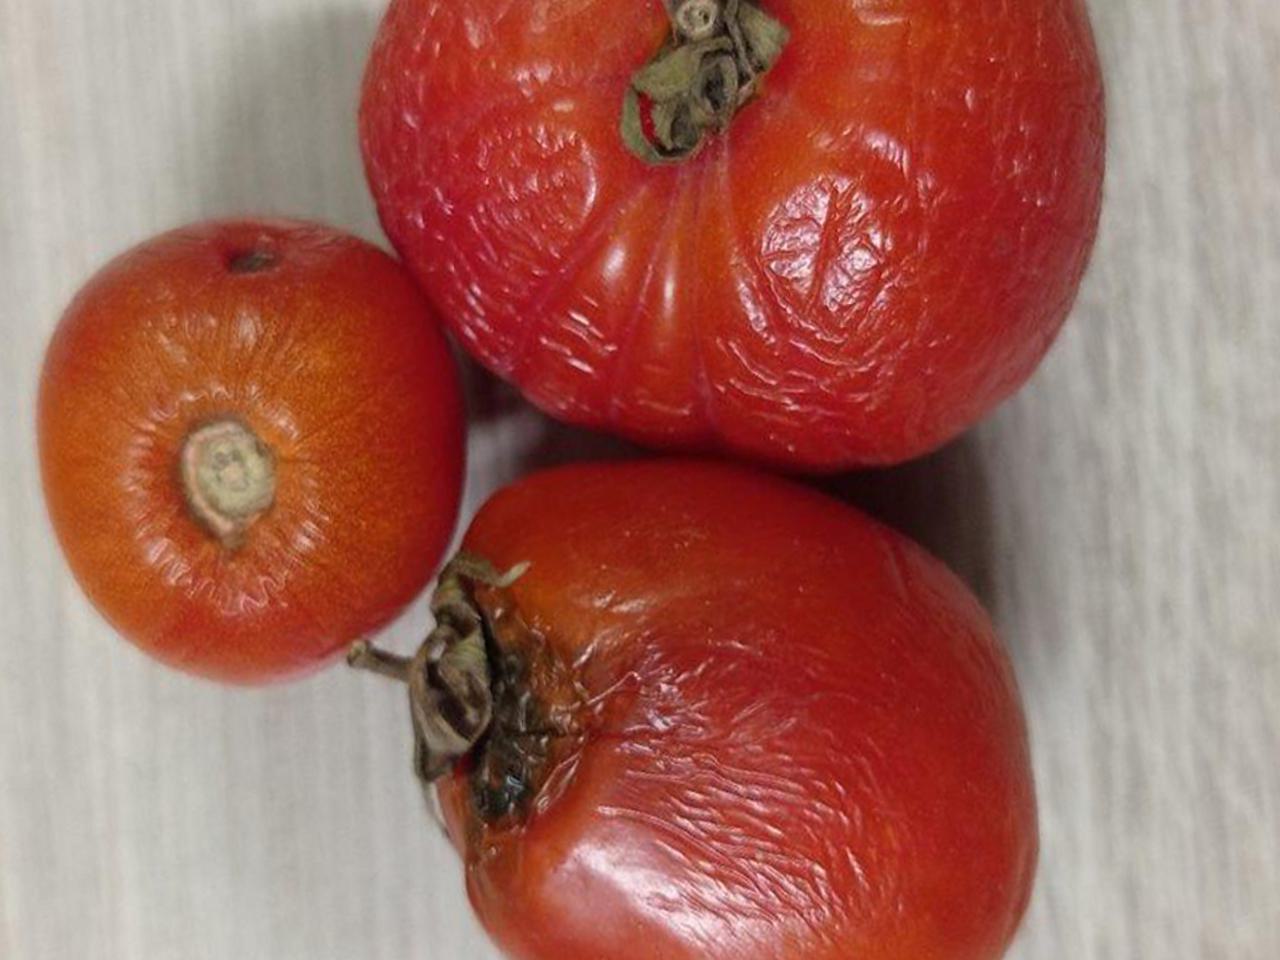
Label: Rotten